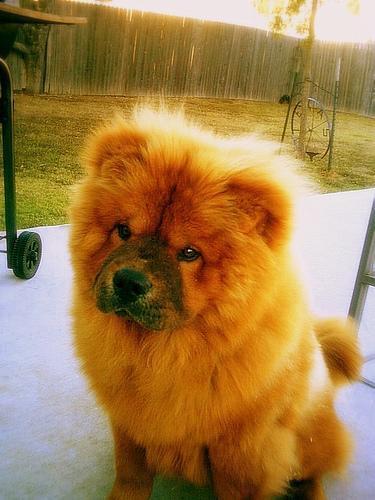
chow